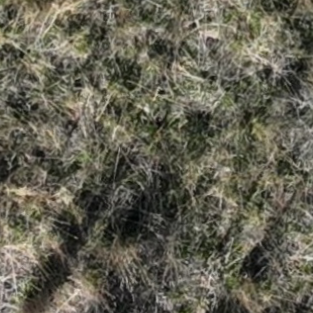
Month: october